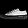
Label: Sneaker